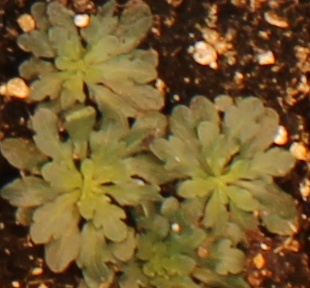
Label: Horseweed